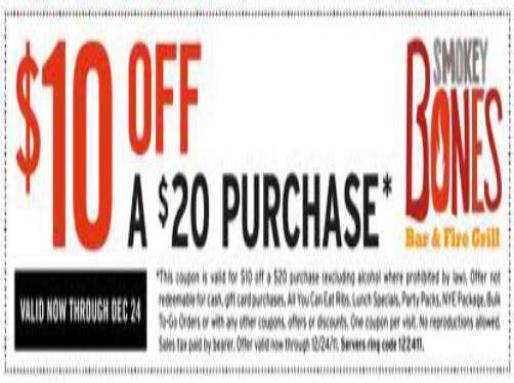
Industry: Food